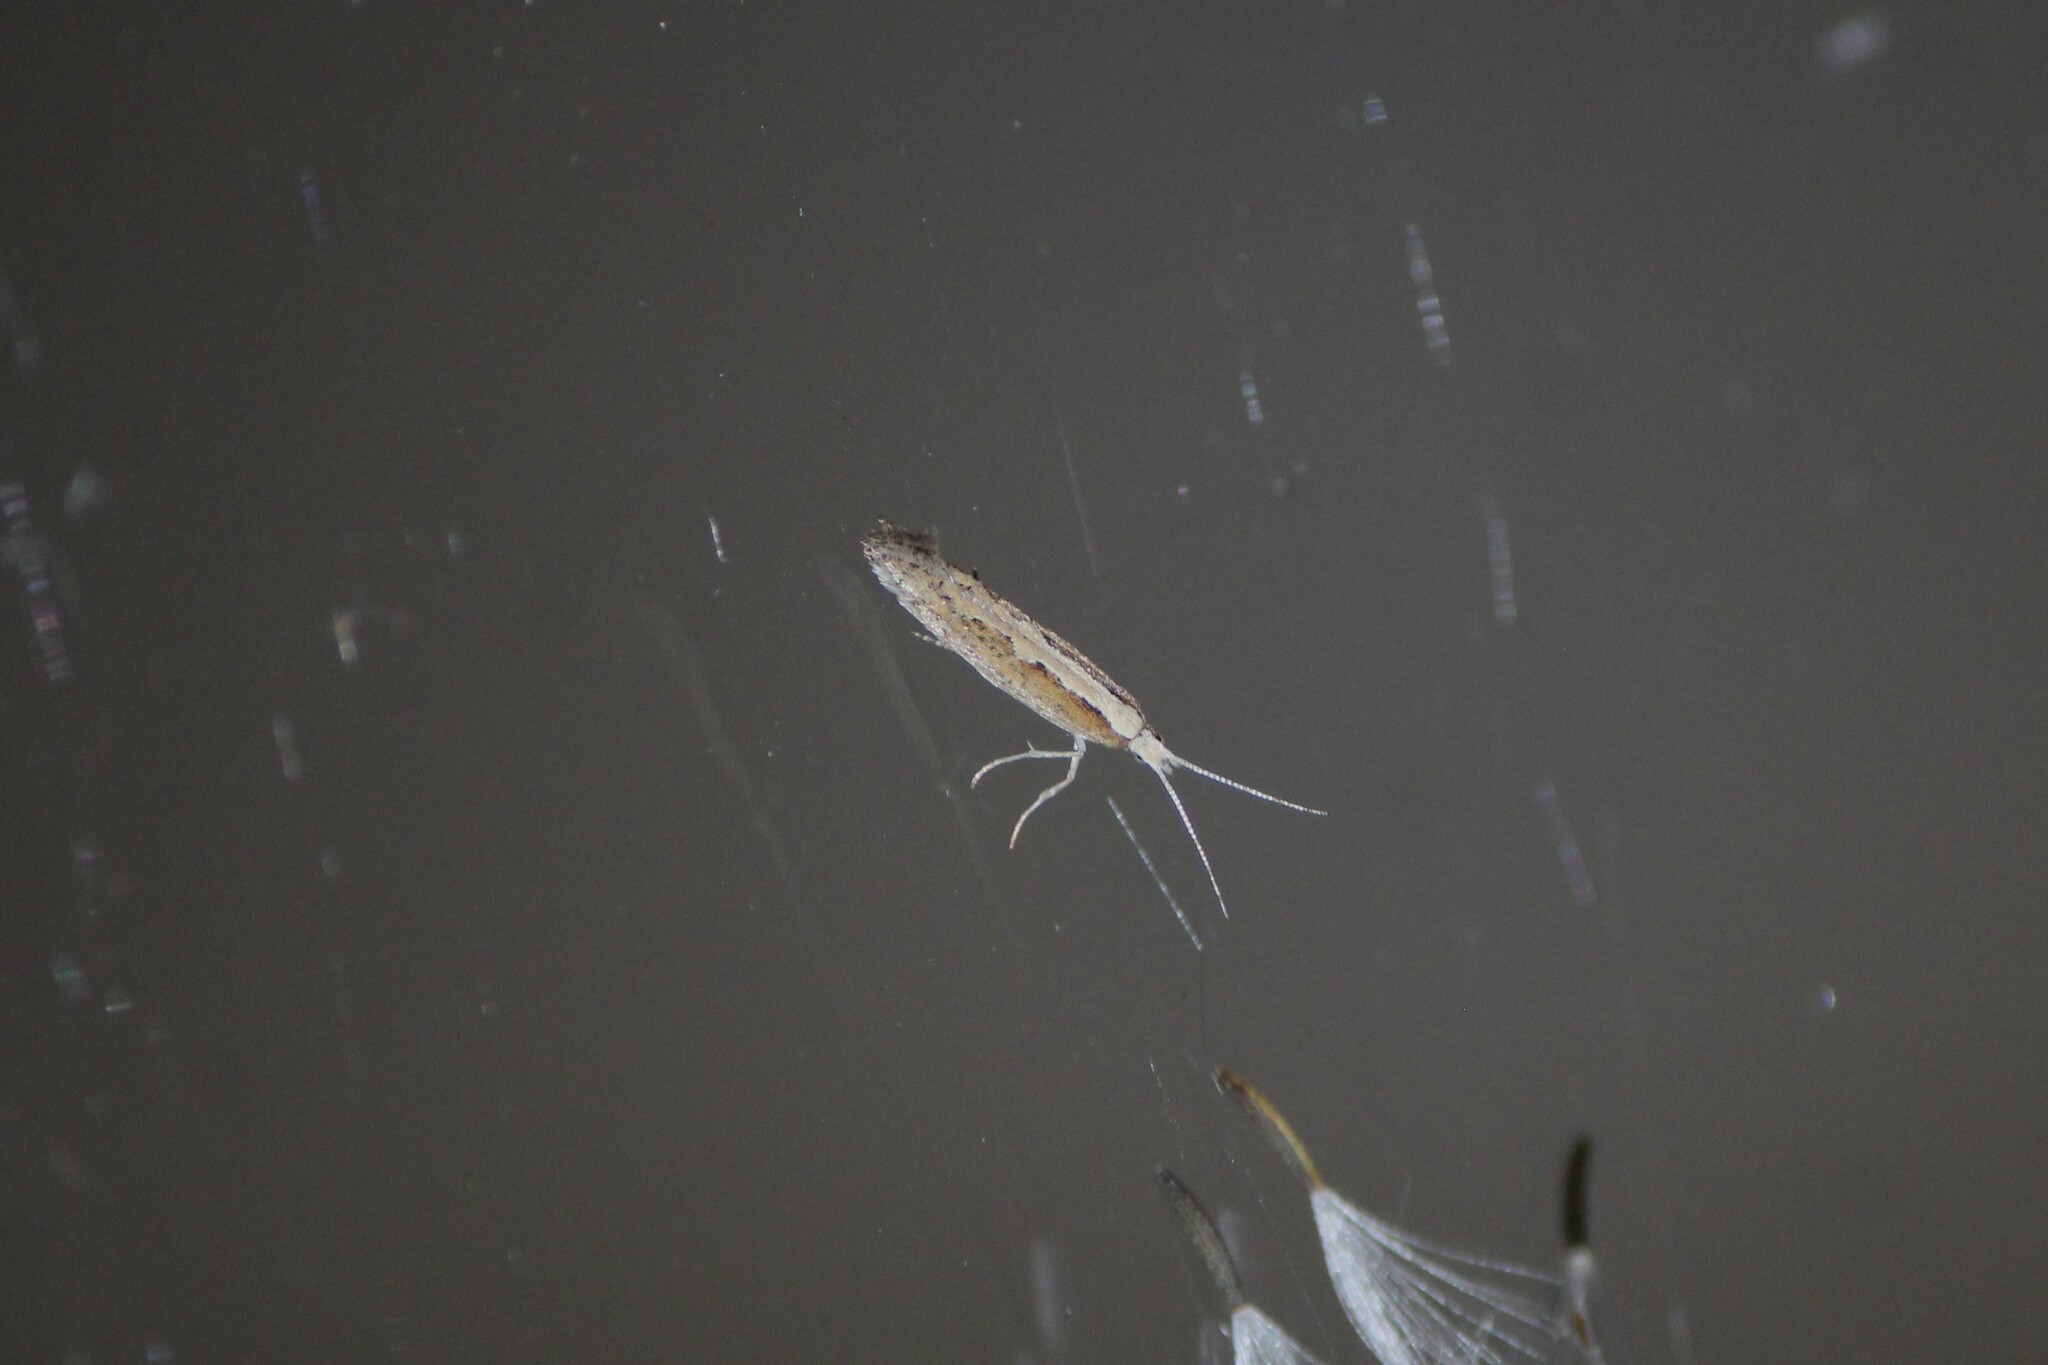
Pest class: diamondback_moth